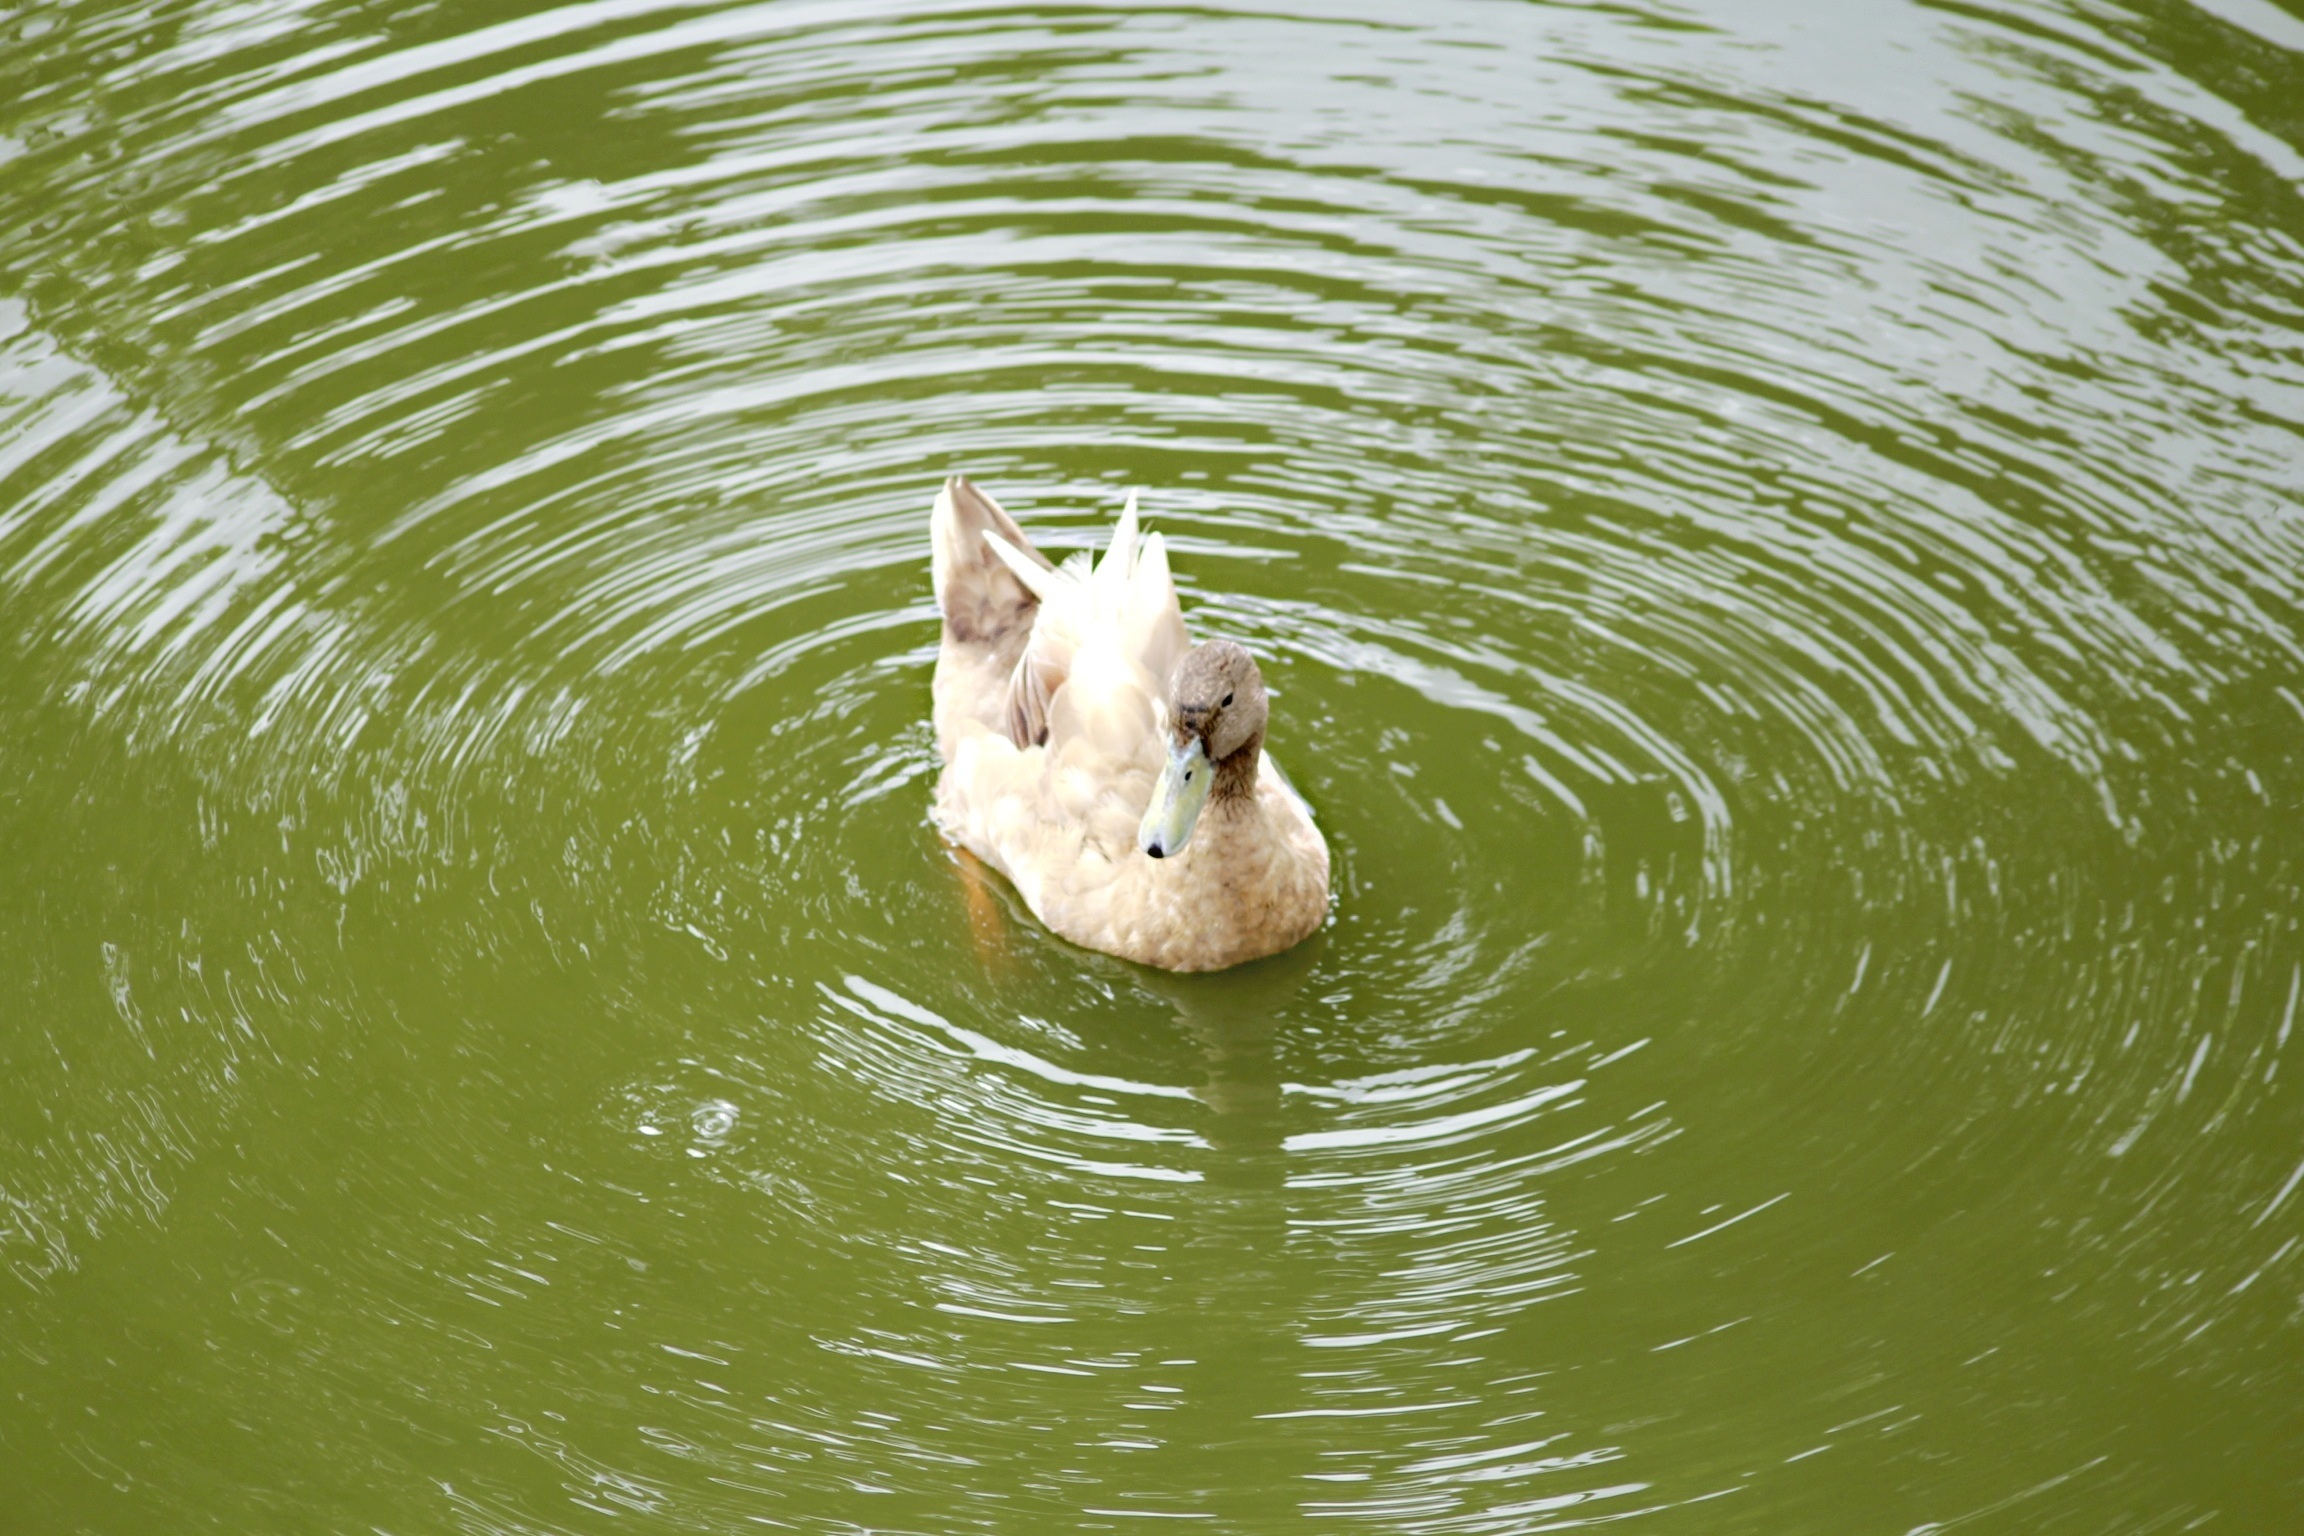
water, bird, pond, green, duck, vertebrate, waterfowl, water bird, ducks geese and swans